Economy of Somaliland

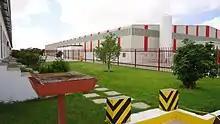
Somaliland Beverage Industries is the first ever Somaliland region bottler for Coca-Cola. In Hargeisa.

The Somaliland shilling, which cannot easily be exchanged outside Somaliland on account of the nation's lack of recognition, is regulated by the Bank of Somaliland, the central bank, which was established constitutionally in 1994.